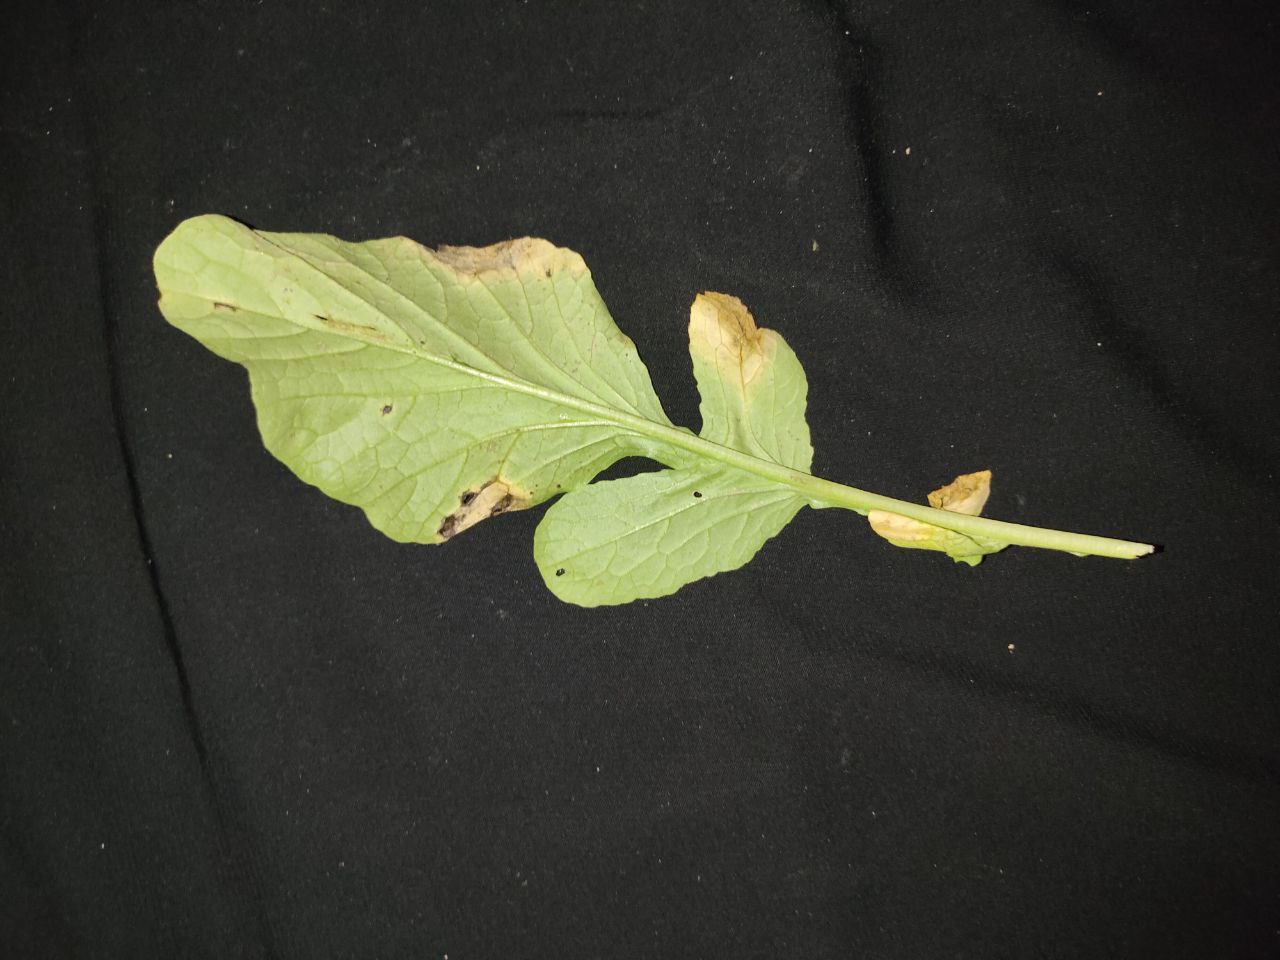
Label: Downey mildew